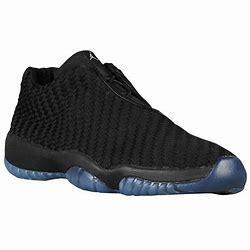
Brand: Jordan
Model: Future